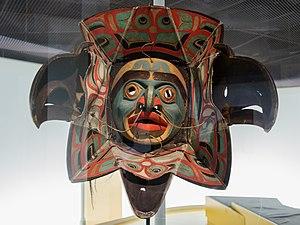
Masque à transformation Nuxalk, Colombie britannique, Canada, XIXe siècle.Musée Linden, Stuttgart, Allemagne, inv. 019178.Présenté lors de l'exposition La Fabrique des images au musée du quai Branly (16 février 2010 - 17 juillet 2011)